2000s in Algeria

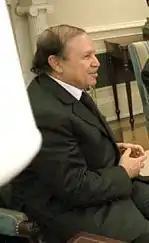
President Abdelaziz Bouteflika visit to the white house, 2001

Despite the reduction in violence from the civil war, terrorism rose in prominence during the 2000s period, both nationally and globally. The Algerian Islamic extremist group ‘Al-Qaeda in the Islamic Maghreb’ (‘AQIM’) emerged from the Islamic Guerrilla forces which fought in opposition to the government during the Algerian civil war. In 2003 the group formerly known as ‘Armed Islamic Group’ (‘GIA’) gained international recognition as being part of the Al-Qaeda group, and officially identified itself as ‘AQIM’ in 2007. The group was responsible for a number of violent terrorist acts in Algeria and Northern Africa which mostly targeted westerners as victims. ‘AQIM’, like other global terrorist groups in the 2000s, utilised new technology and the internet in order to gain influence and carry out their attacks.